Tuckerman Hall

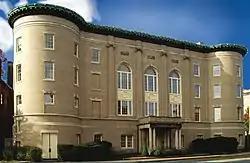

Tuckerman Hall is a concert hall in Worcester, Massachusetts. It was built in 1902 in the Neoclassical style and restored in 1999. The architect was Josephine Wright Chapman. It is the home of the Massachusetts Symphony Orchestra.